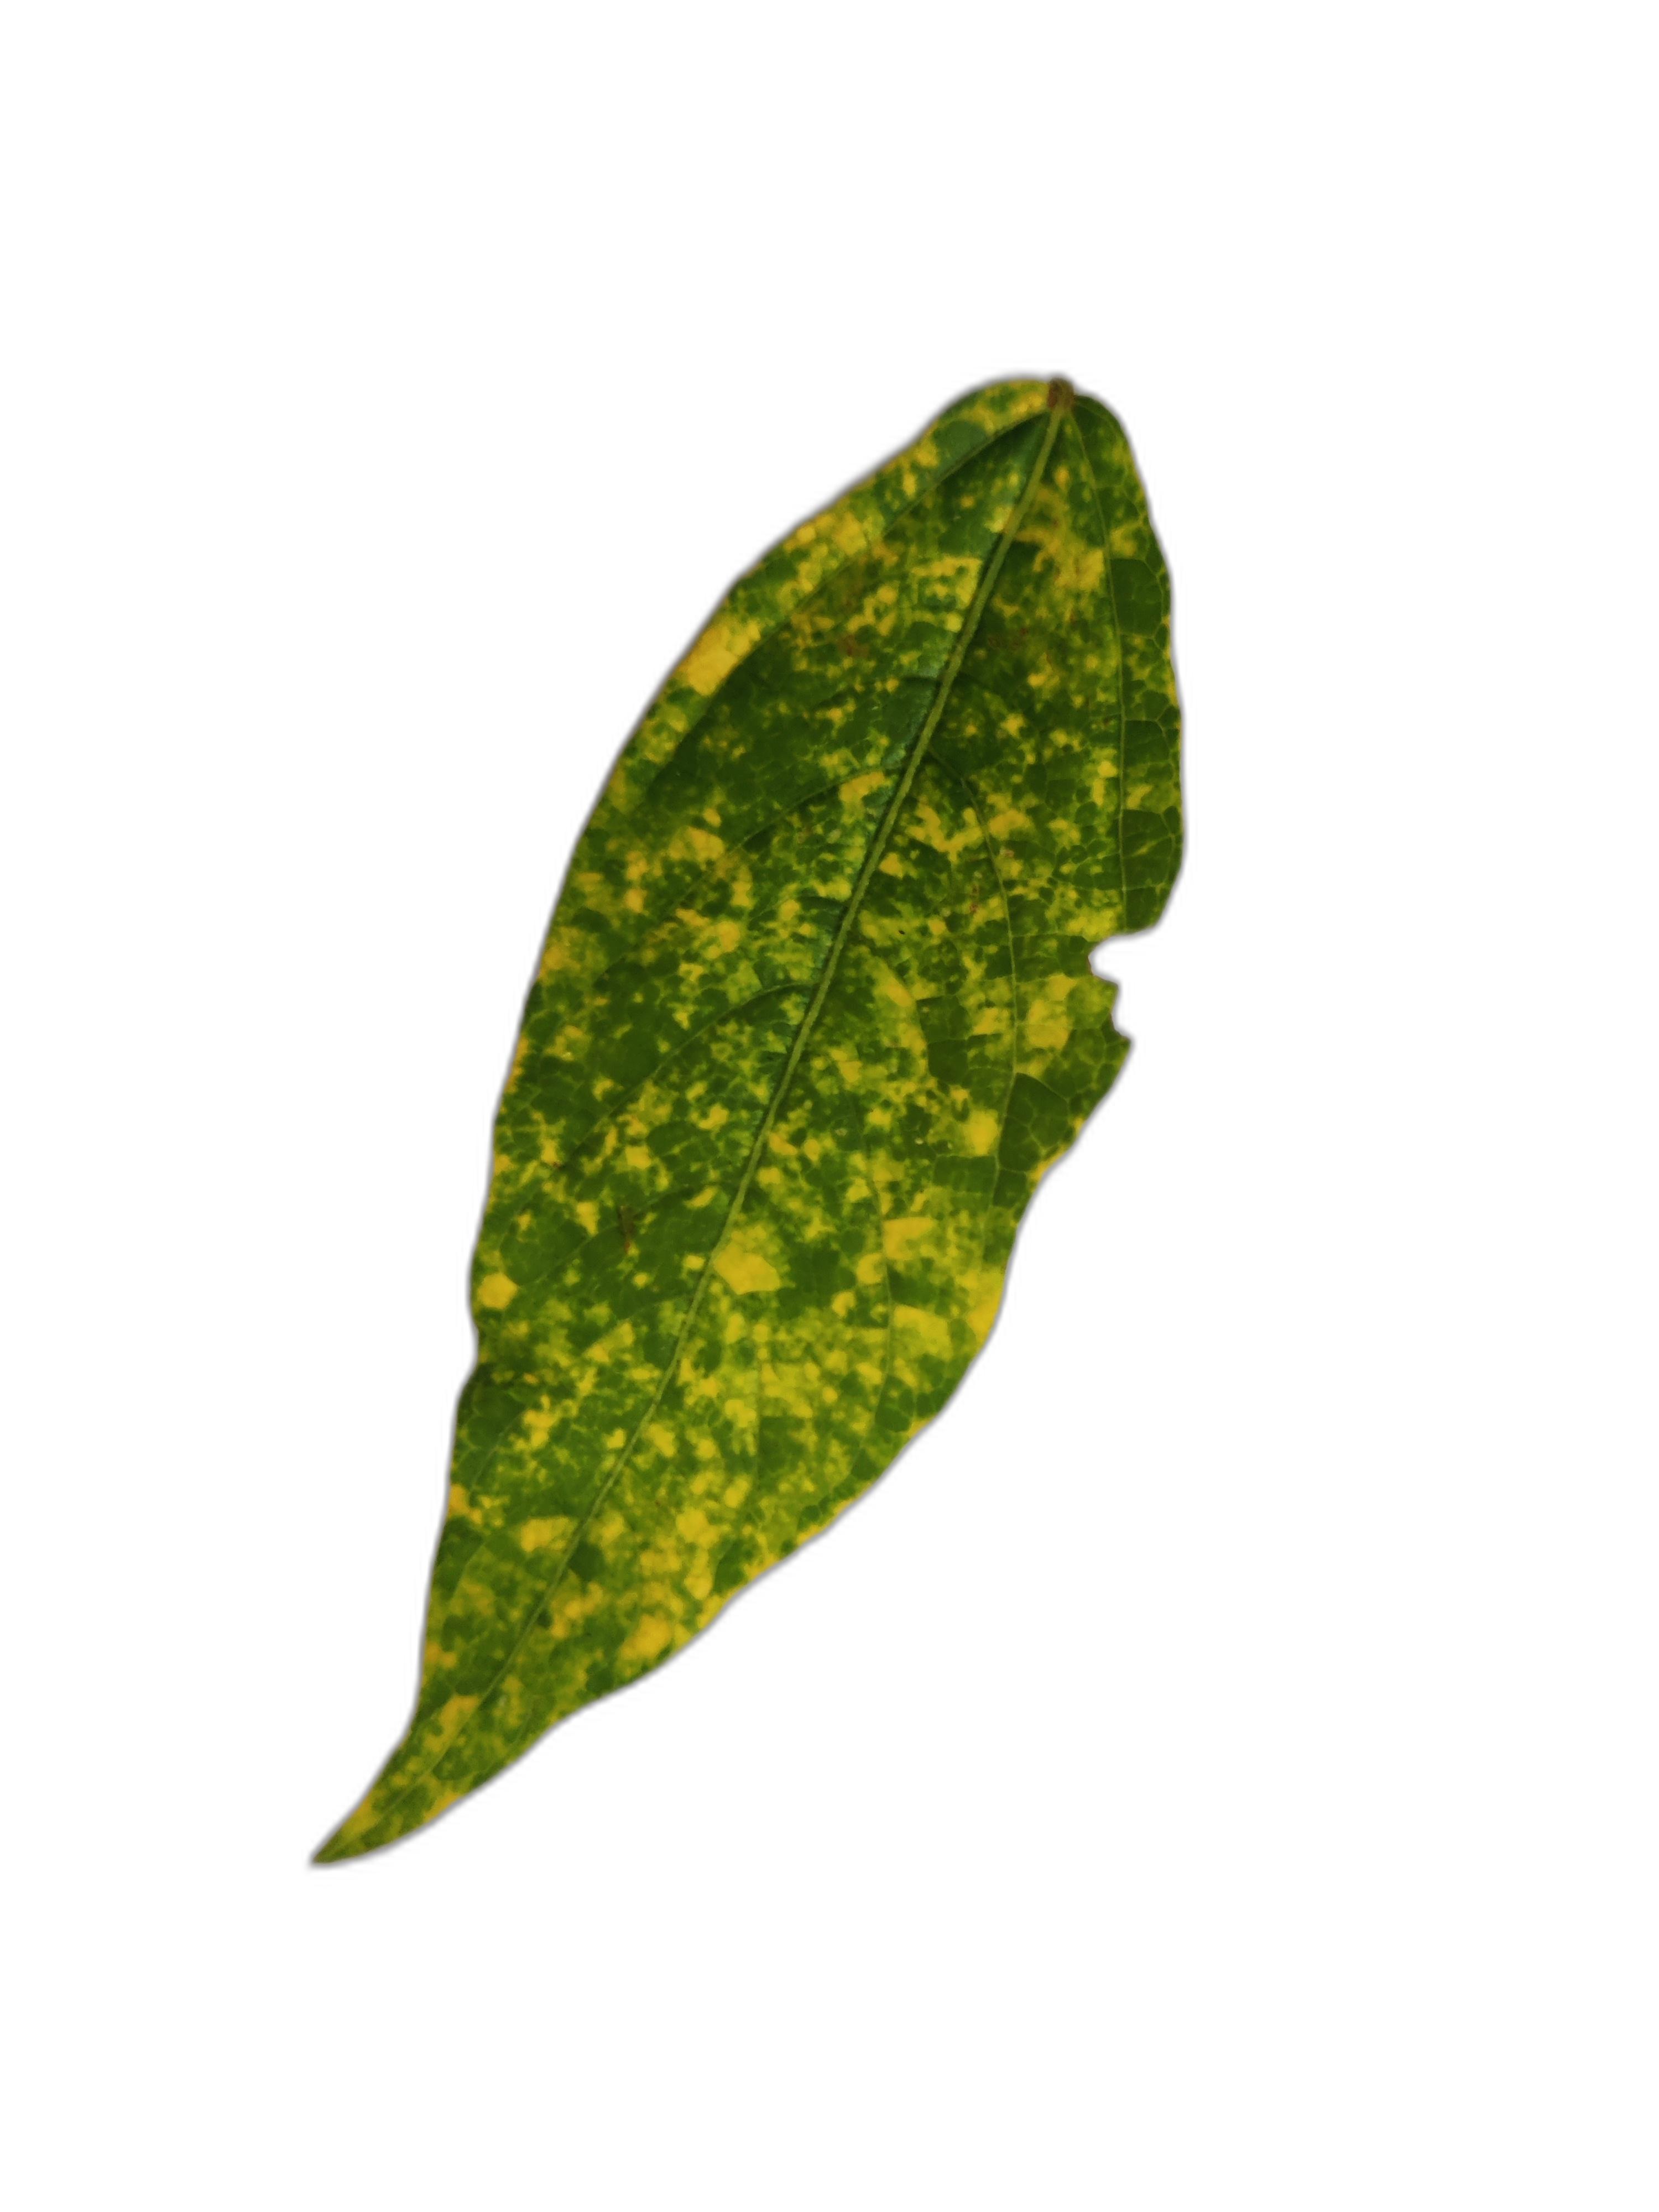
Label: Yellow Mosaic